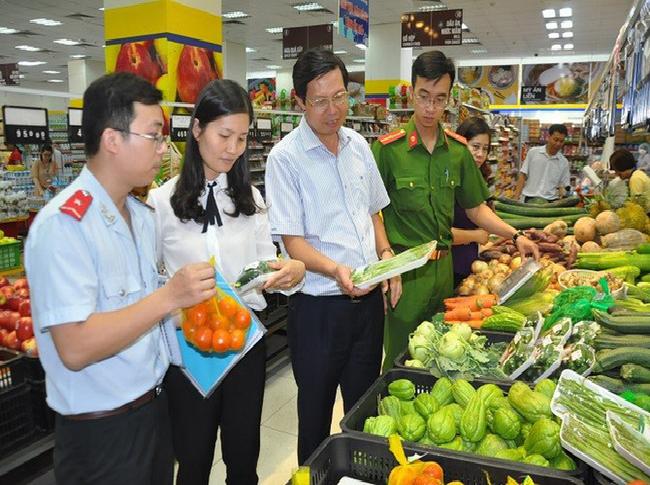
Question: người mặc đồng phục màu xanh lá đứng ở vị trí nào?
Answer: người mặc đồng phục màu xanh lá đứng ở vị trí thứ tư từ trái sang